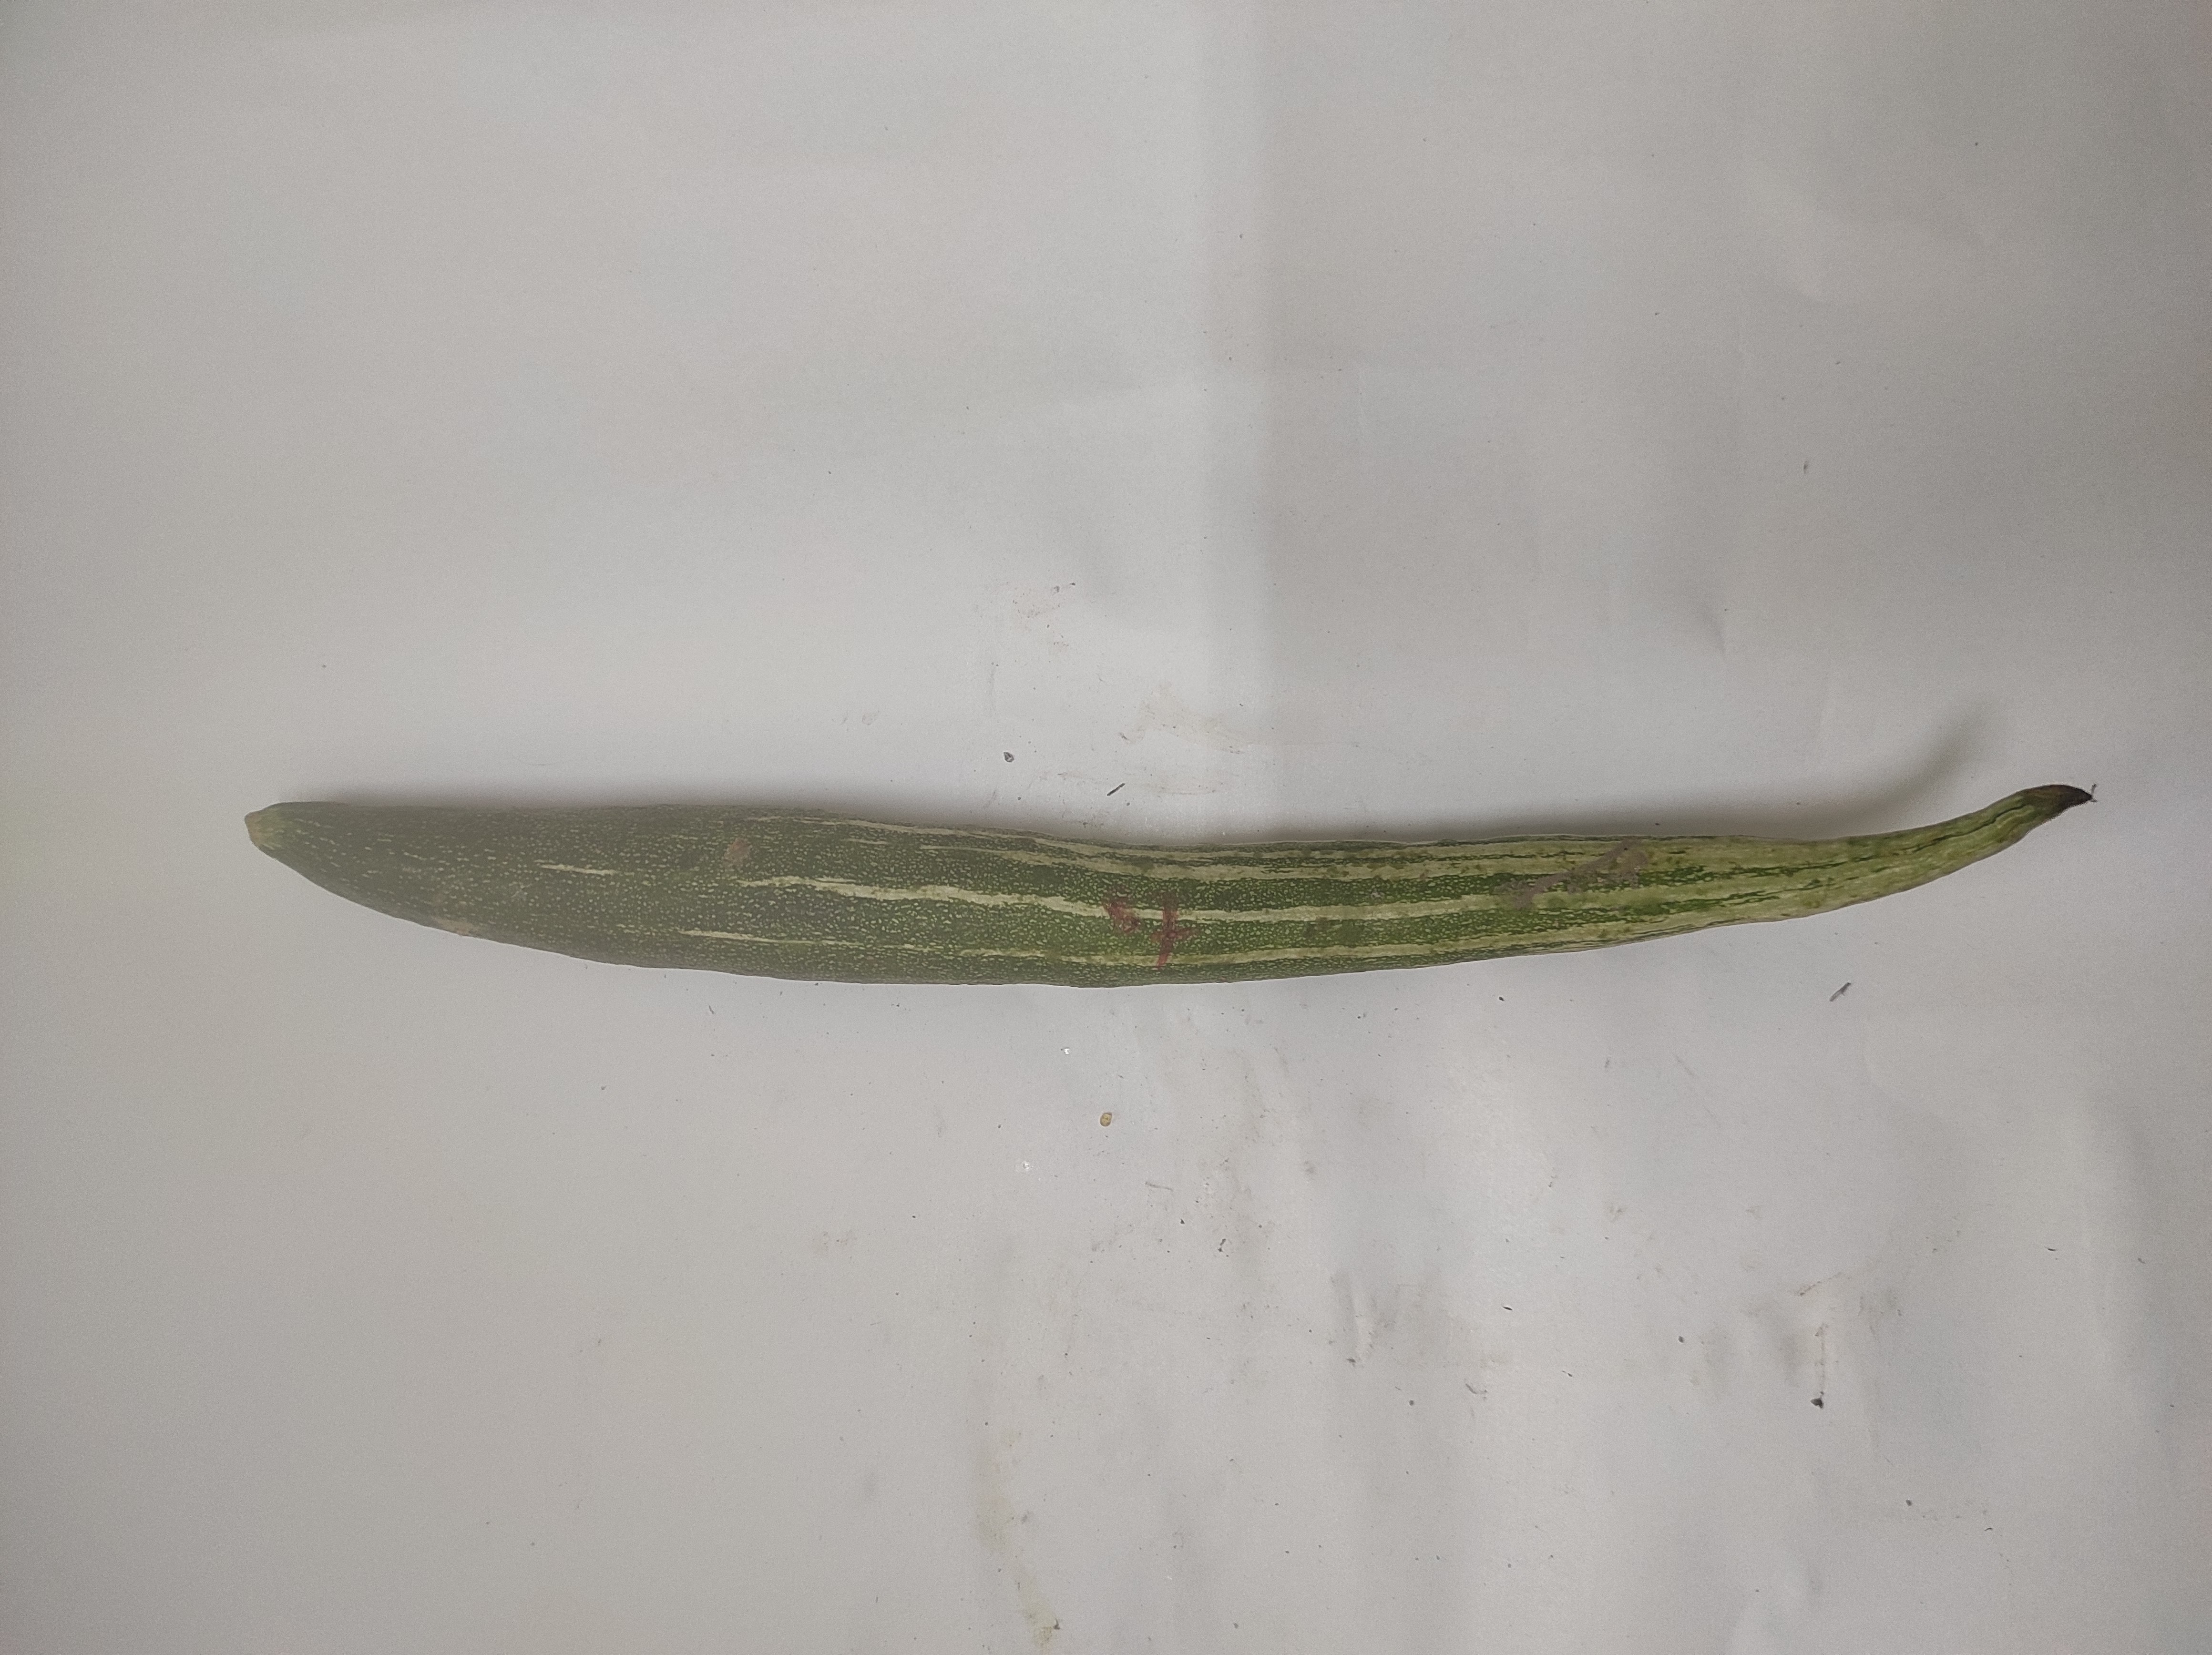
Crop: Snake Gourd
Condition: Severely Damaged